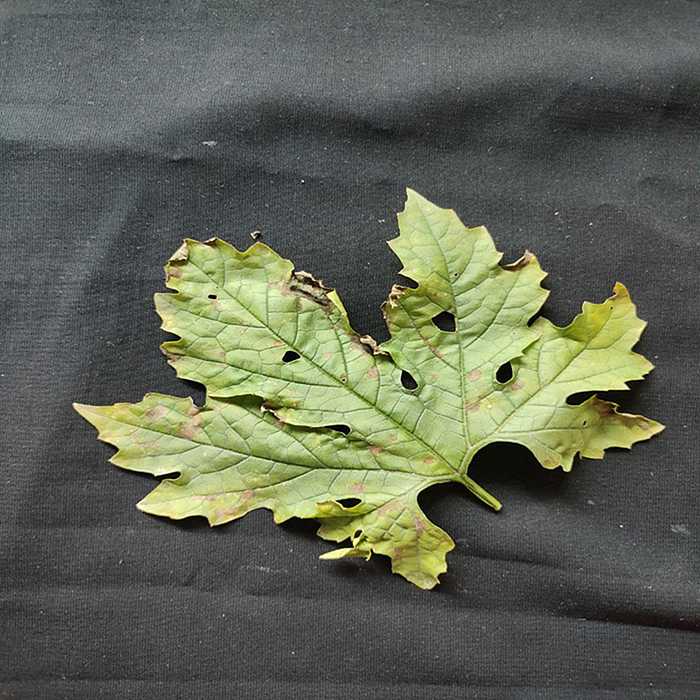
Plant: Bitter Gourd
Label: Downey mildew